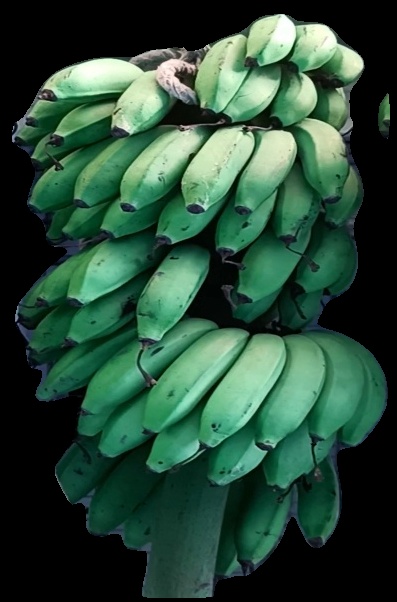
Variety: rasbale
Grade: grade2